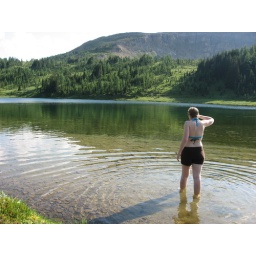
an okay lake for swimming but difficult to get in and out (very slimey slippery rocks along the edge)